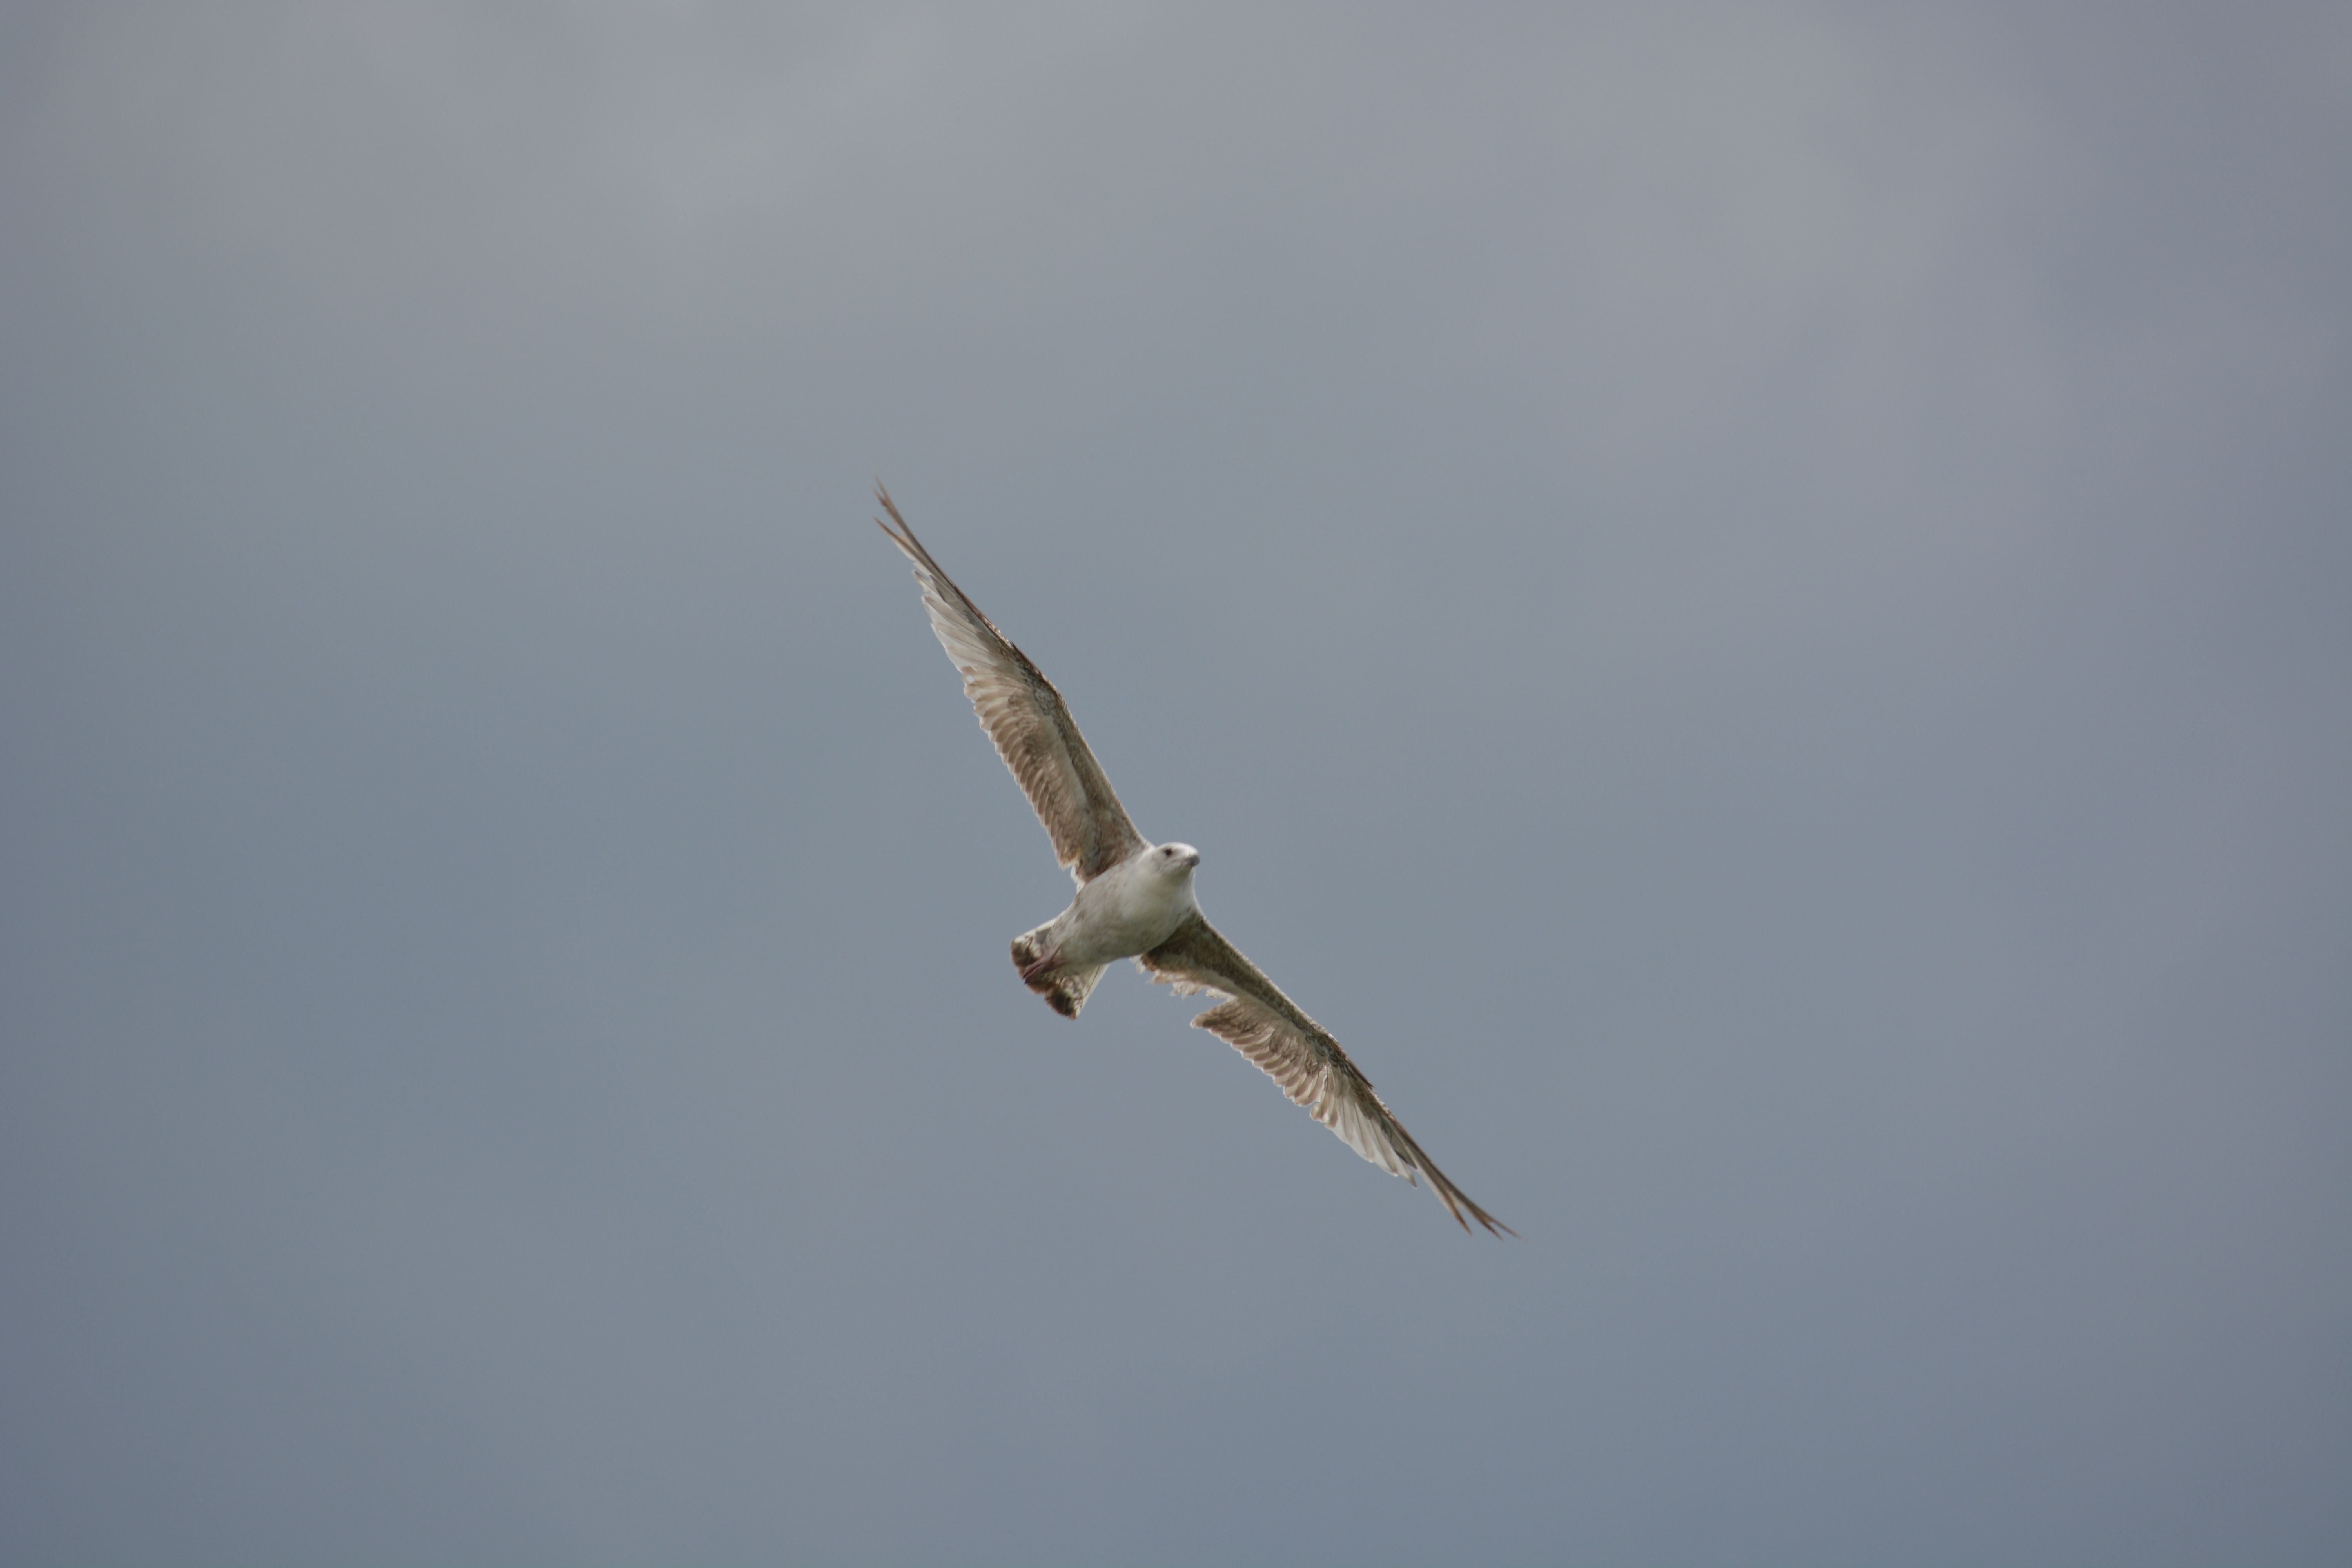
bird, wing, sky, animal, seabird, vehicle, gull, aviation, flight, freedom, fauna, hover, in flight, bird in flight, bird flight, atmosphere of earth, accipitriformes